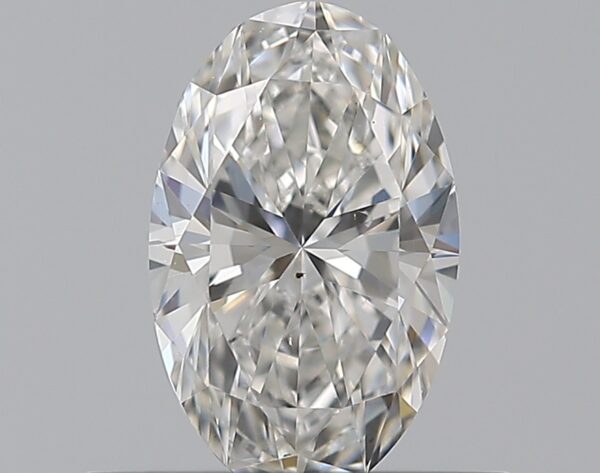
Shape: oval
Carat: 0.5
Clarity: VS2
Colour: E
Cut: EX
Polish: EX
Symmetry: VG
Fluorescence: ST
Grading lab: GIA
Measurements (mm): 6.79 x 4.29 x 2.72